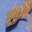
Label: lizard